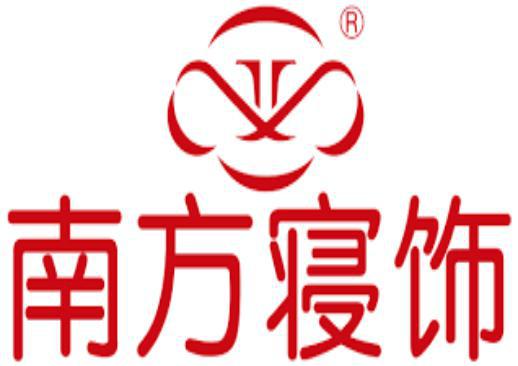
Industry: Necessities